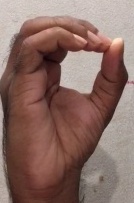
ASL sign: O